Fort Kinnaird

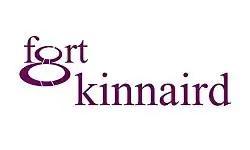

Fort Kinnaird is a large outdoor retail park in Newcraighall, located off the A1 in the south-east of Edinburgh, Scotland. Often known simply as "the Fort" to locals, it is currently the second largest retail park in the UK with 75 units occupied.